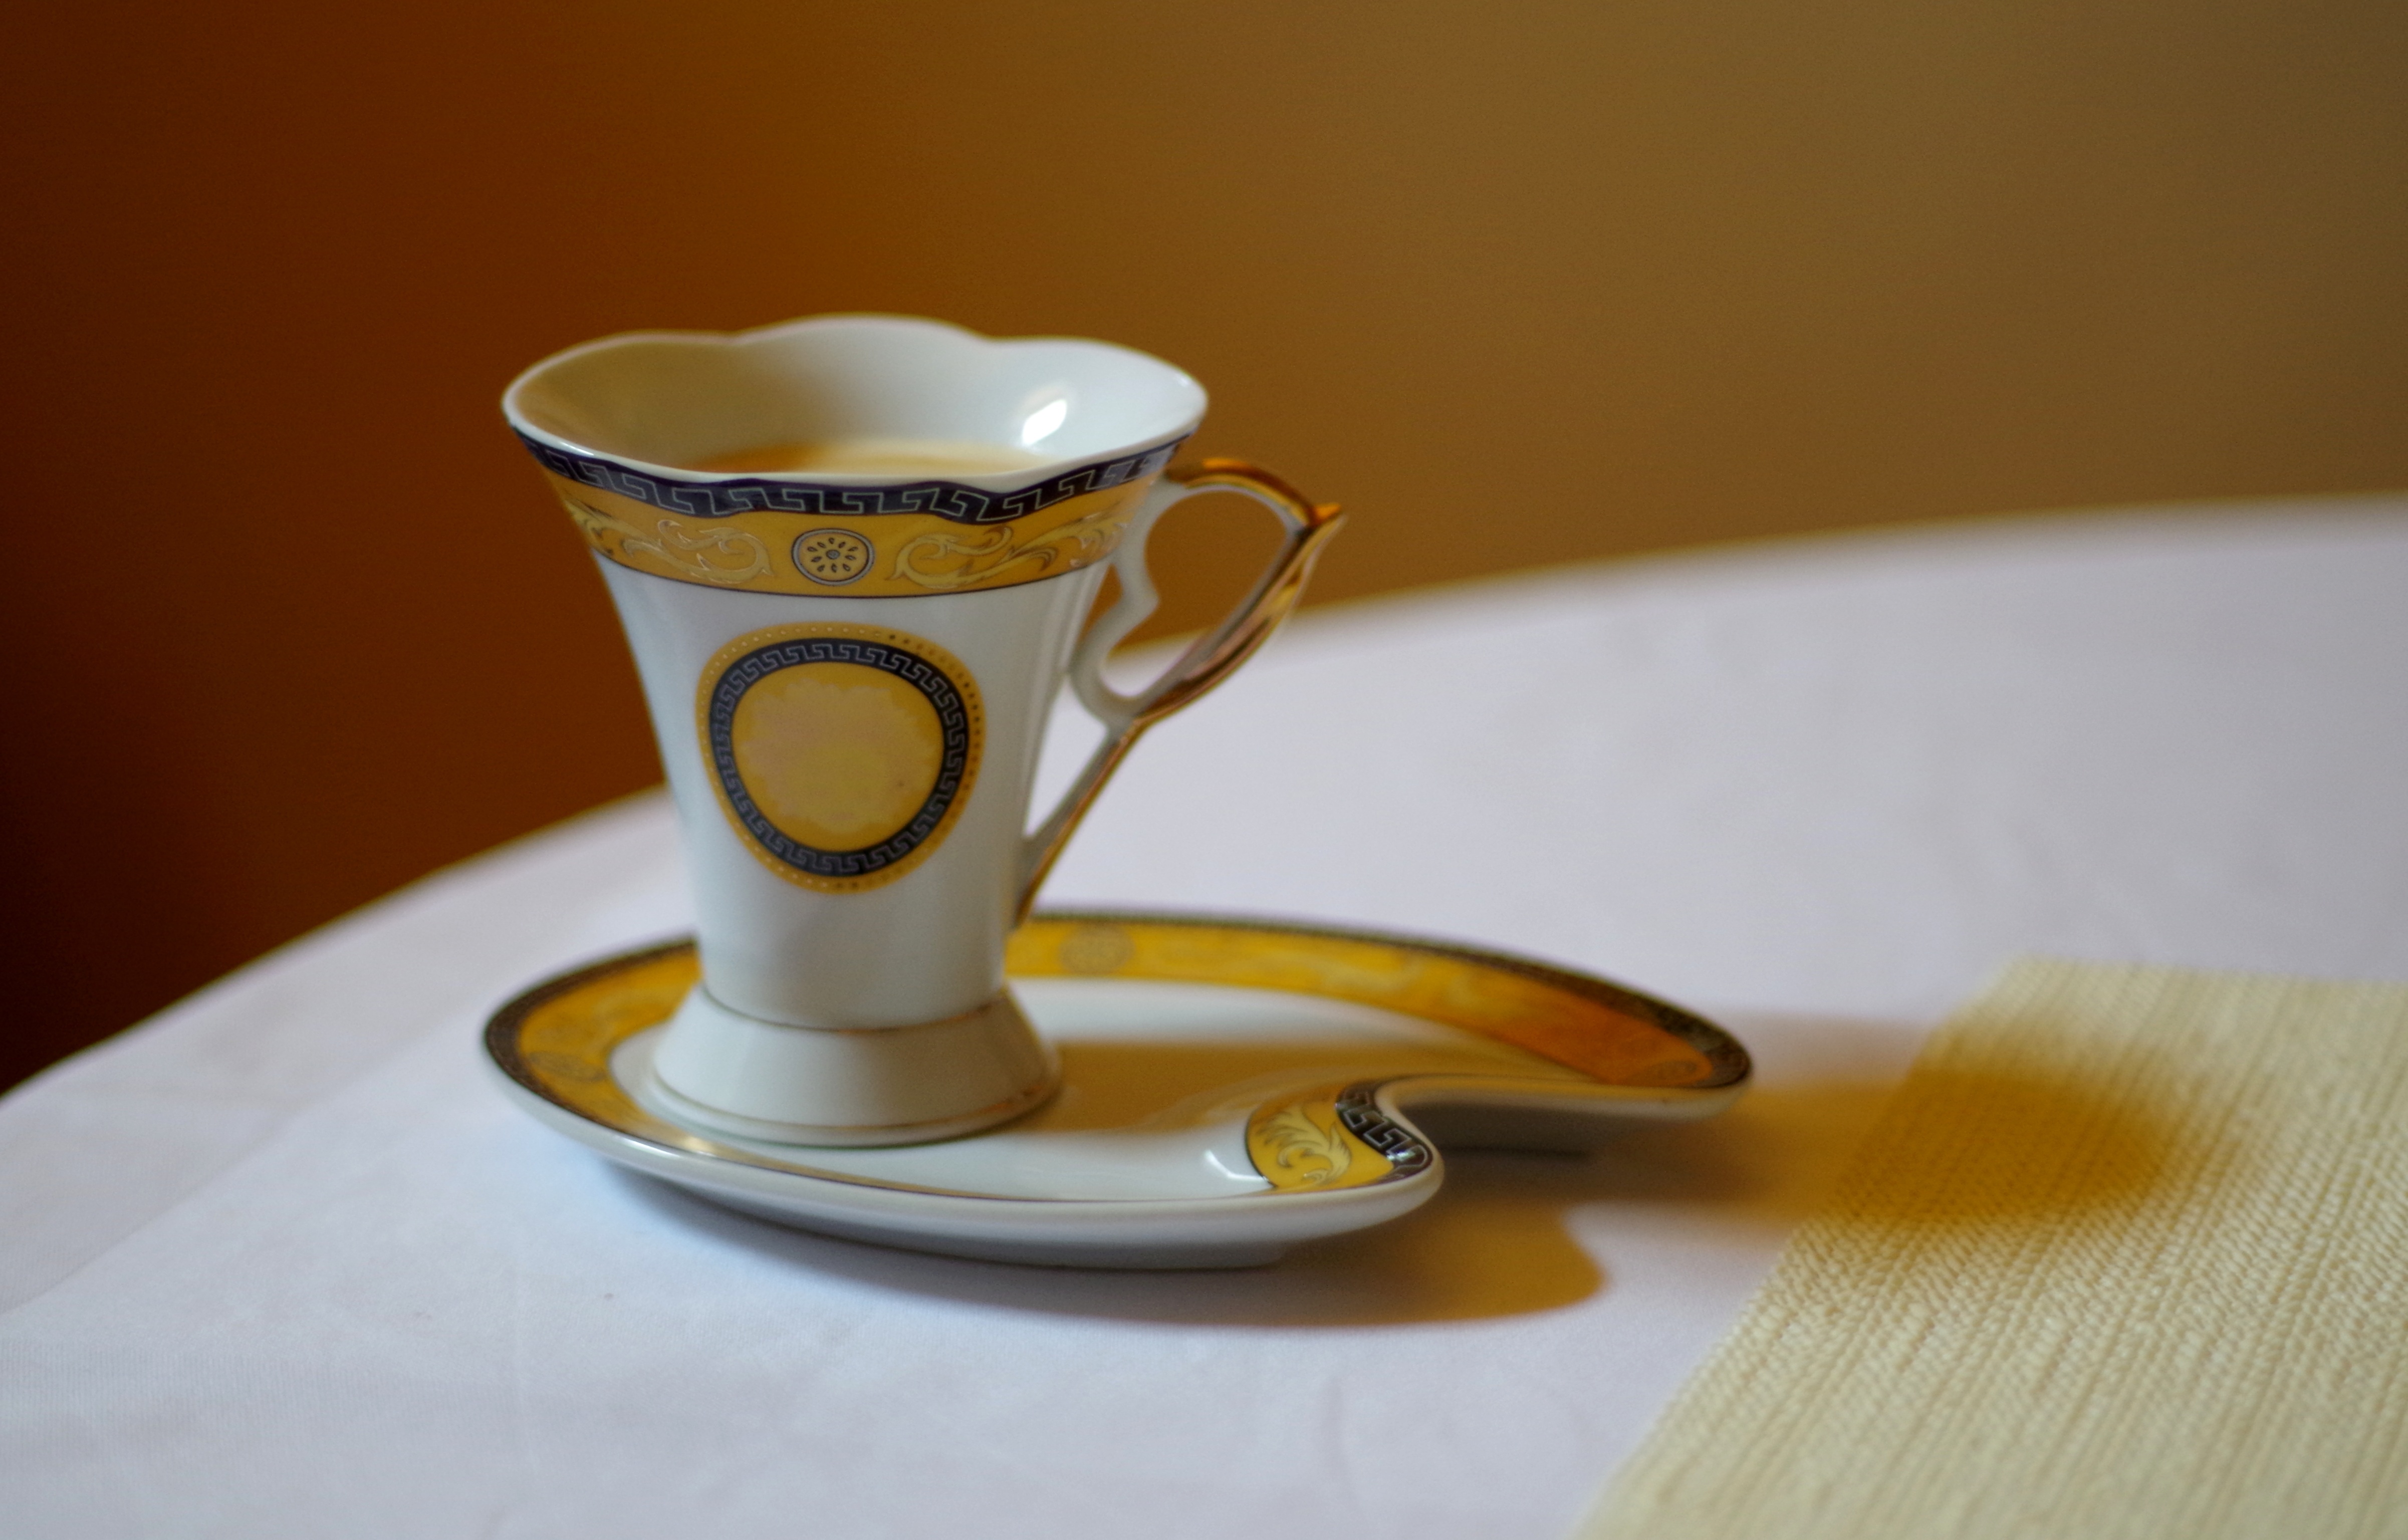
table, coffee, cup, saucer, ceramic, drink, yellow, espresso, mug, coffee cup, cup of coffee, caffeine, arches, hot, porcelain